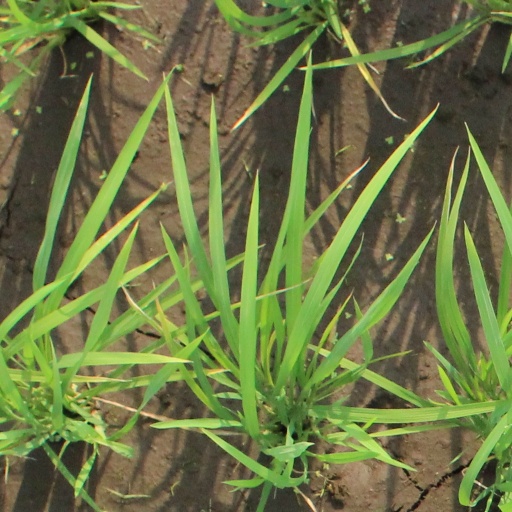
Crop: rice